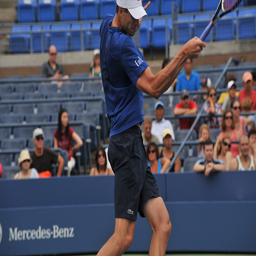
A man swinging a tennis racket during a game.
A close shot of a tennis player taking a swing as the crowd looks on.
A man holding a tennis racquet on a tennis court.
a man attempting to hit a ball with a tennis rracket
A man playing swinging at the ball during a tennis match in front of spectators.